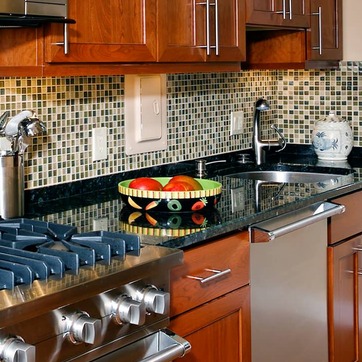
Material: food